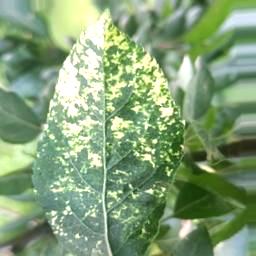
Label: Apple_Mosaic